USS Nautilus (SSN-571)

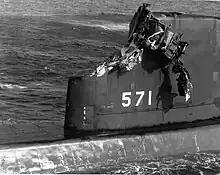
USS "Nautilus" after collision with "Essex"

Navigation was difficult beneath the arctic ice sheet. Both magnetic compasses and normal gyrocompasses become inaccurate above 85°N. A special gyrocompass built by Sperry Rand was installed shortly before the journey. There was a risk that the submarine would become disoriented beneath the ice and that the crew would have to play "longitude roulette". Commander Anderson had considered using torpedoes to blow a hole in the ice if the submarine needed to surface.